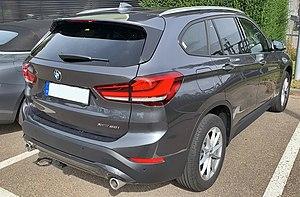
La BMW X1 est une automobile de type crossover d'entrée de gamme produite par la marque allemande BMW depuis octobre 2009. Deux générations de ce modèle sont produites actuellement.